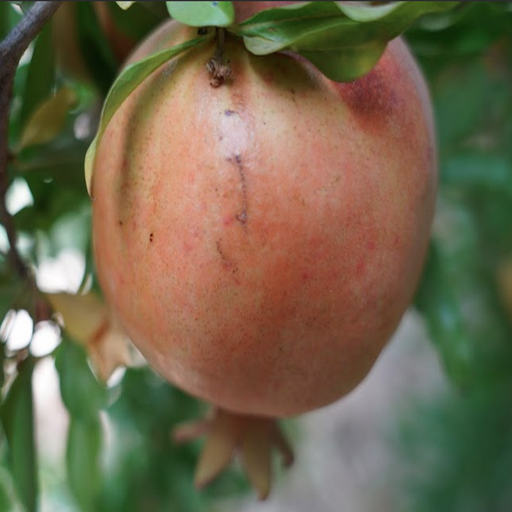
Label: Healthy